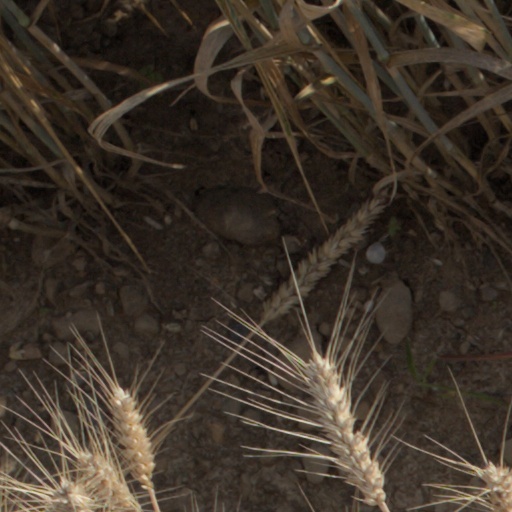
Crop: wheat